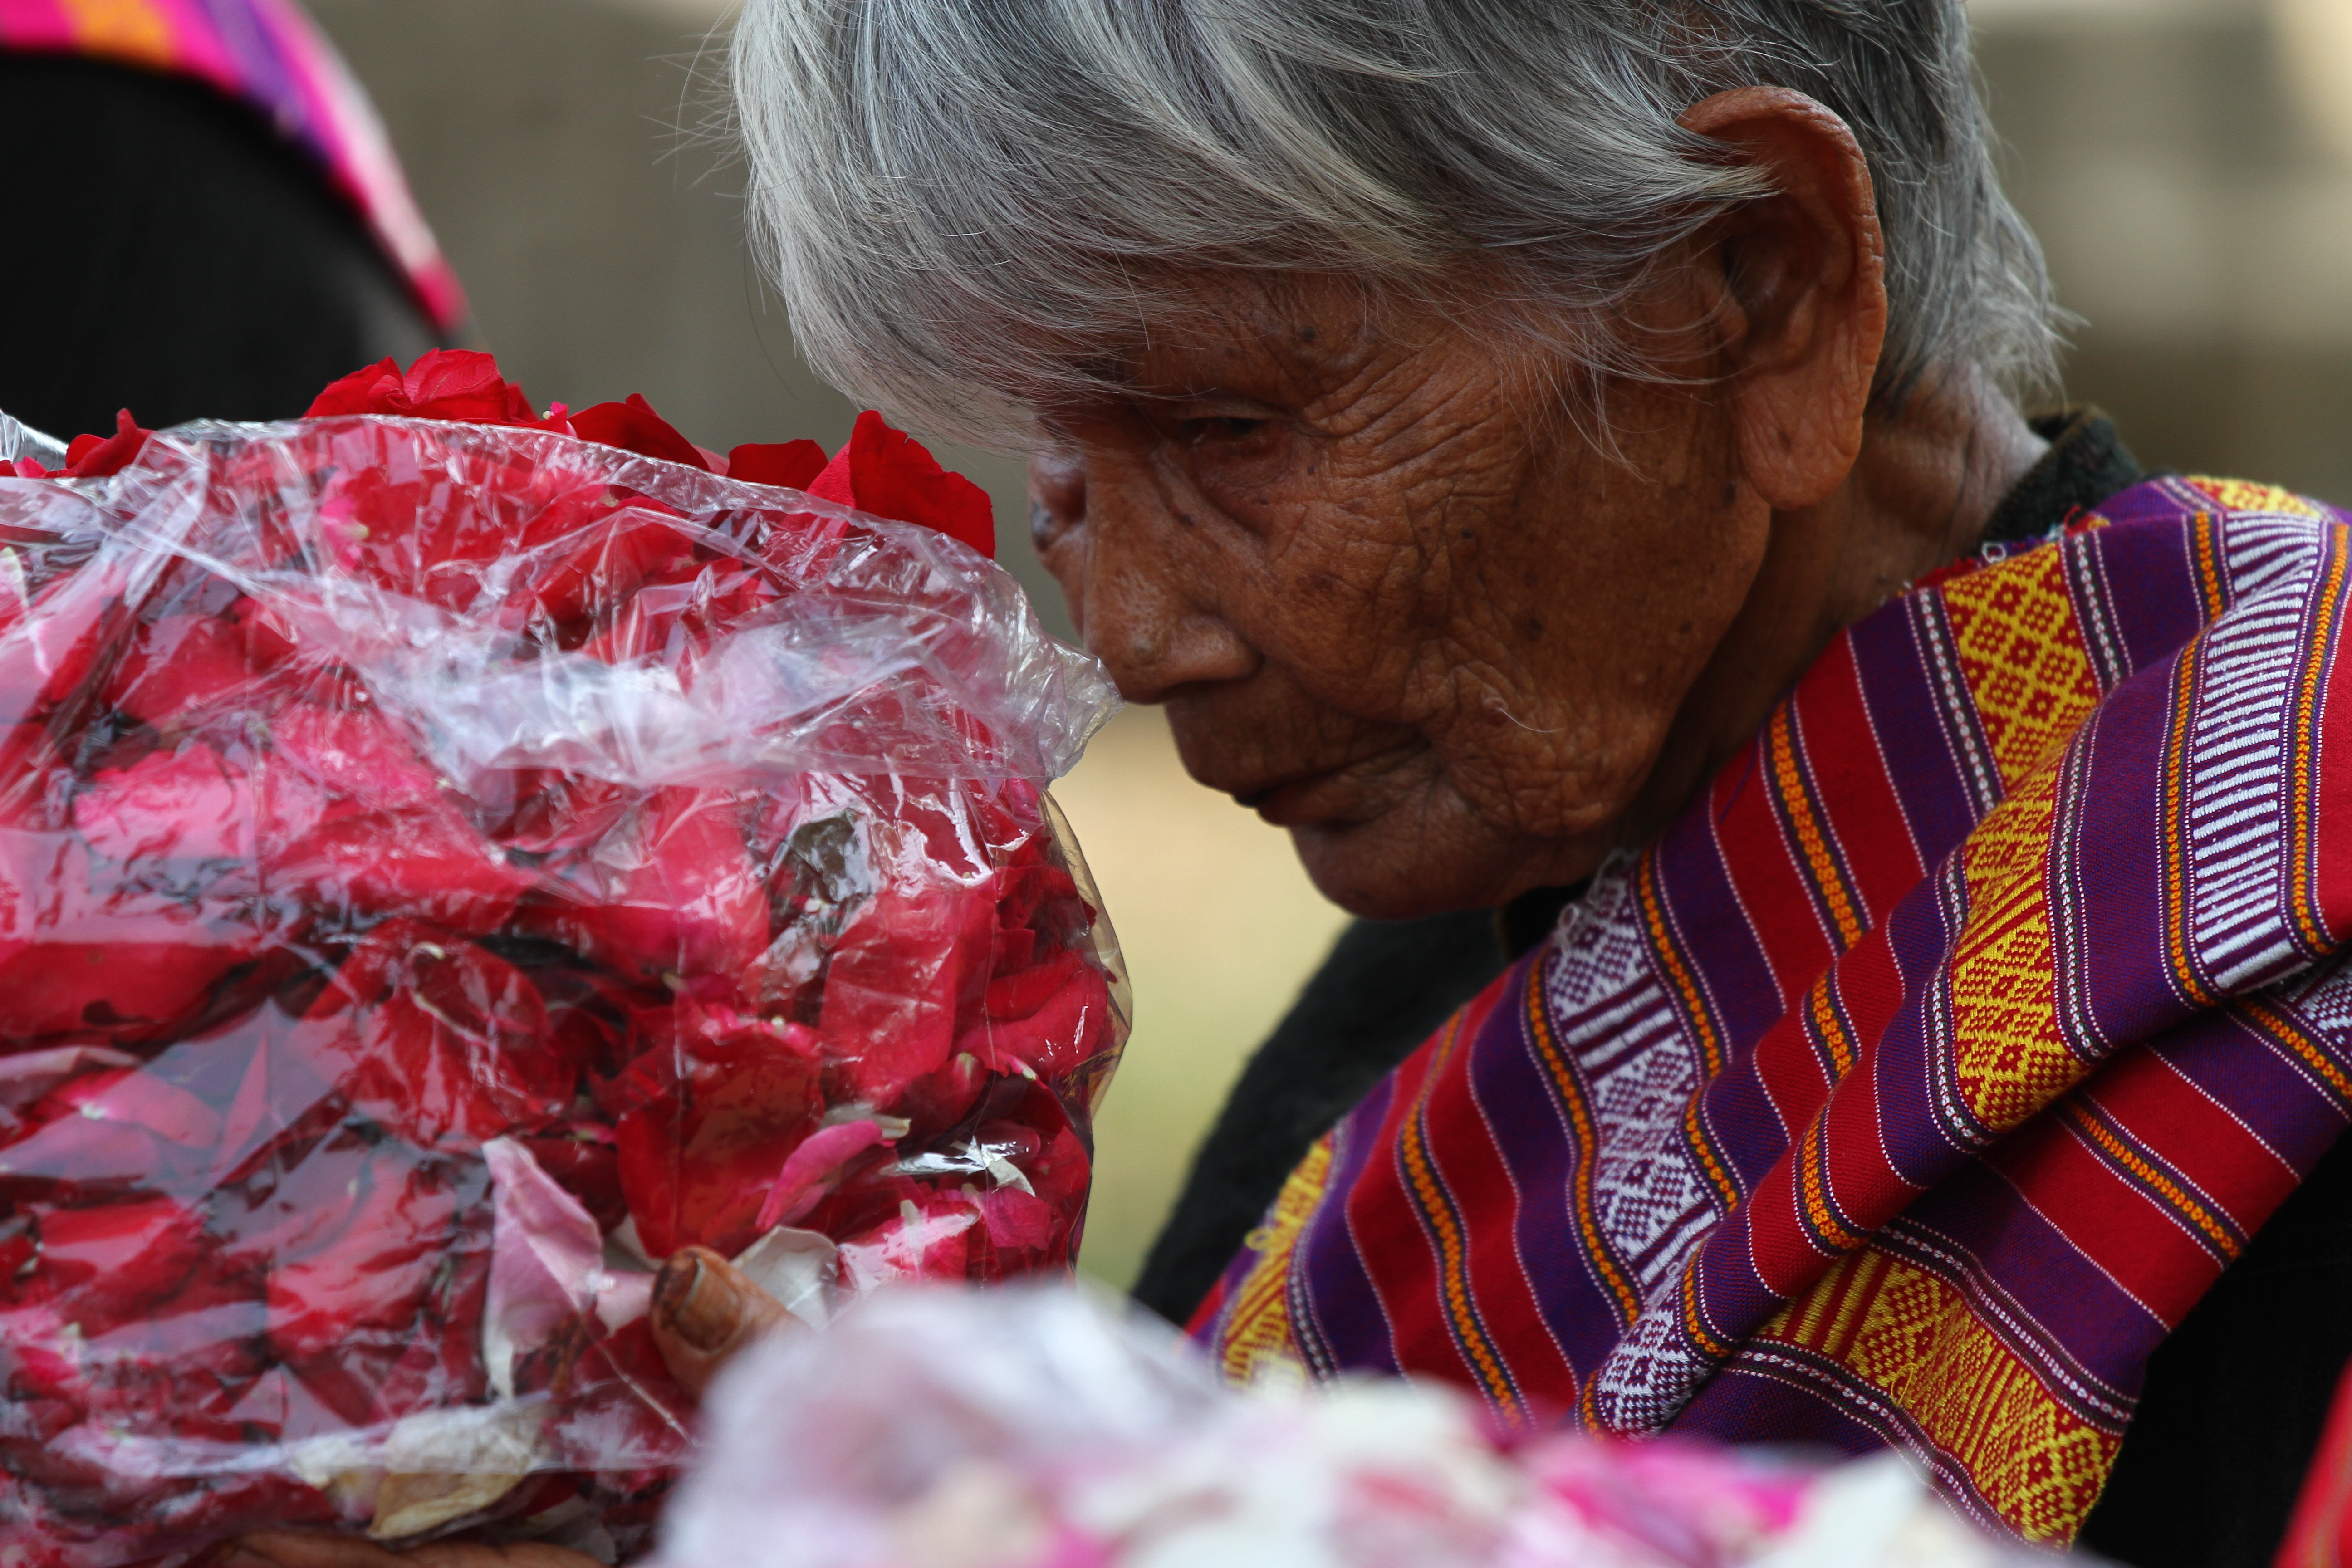
person, people, woman, old, red, color, meditate, buddhism, thailand, gold, temple, million, tradition, wat, dhammakaya pagoda, phra dhammakaya, more than, budhas